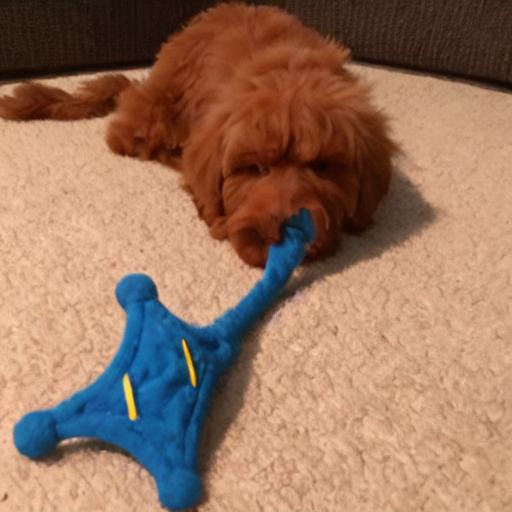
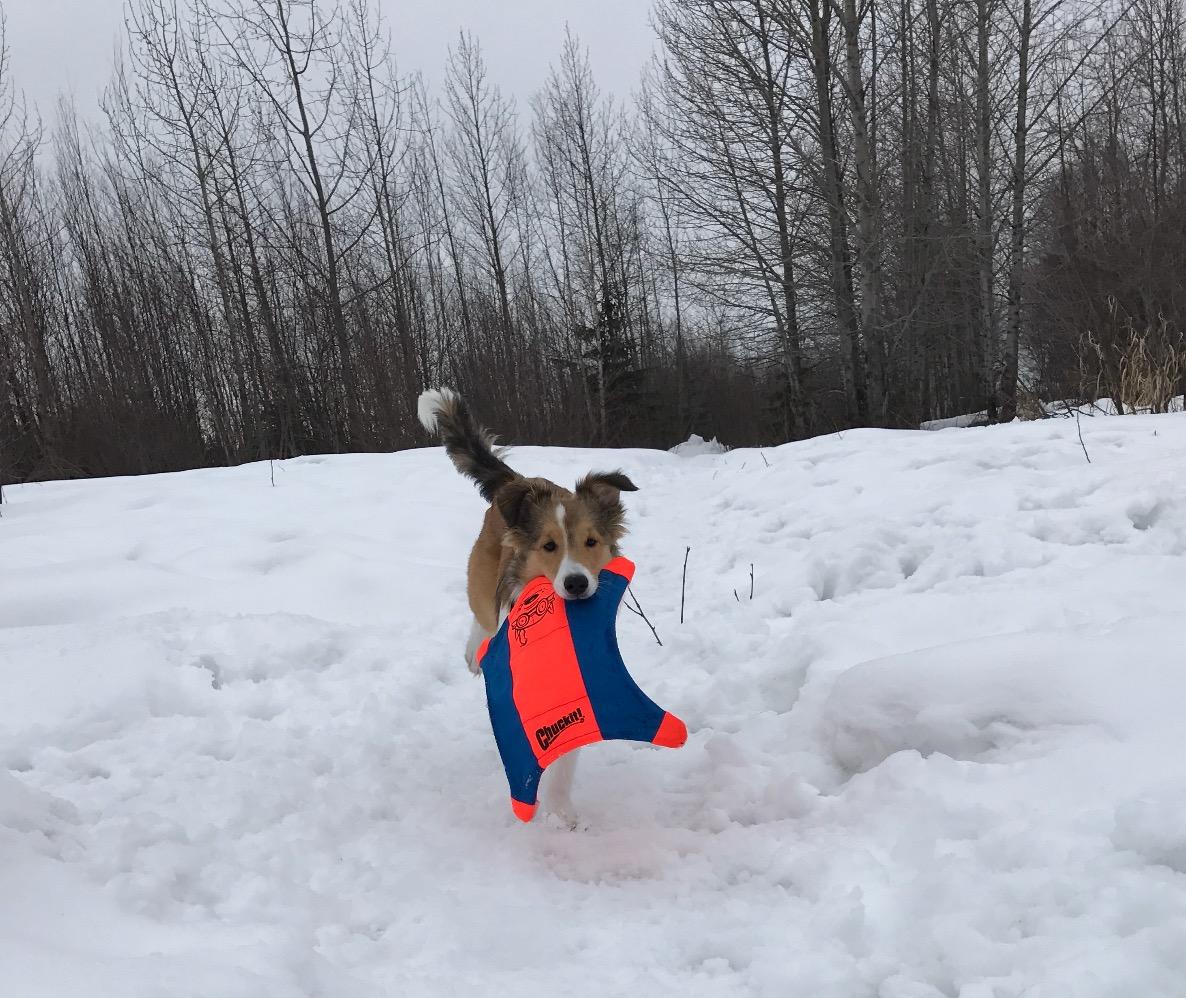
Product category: items_toy
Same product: no